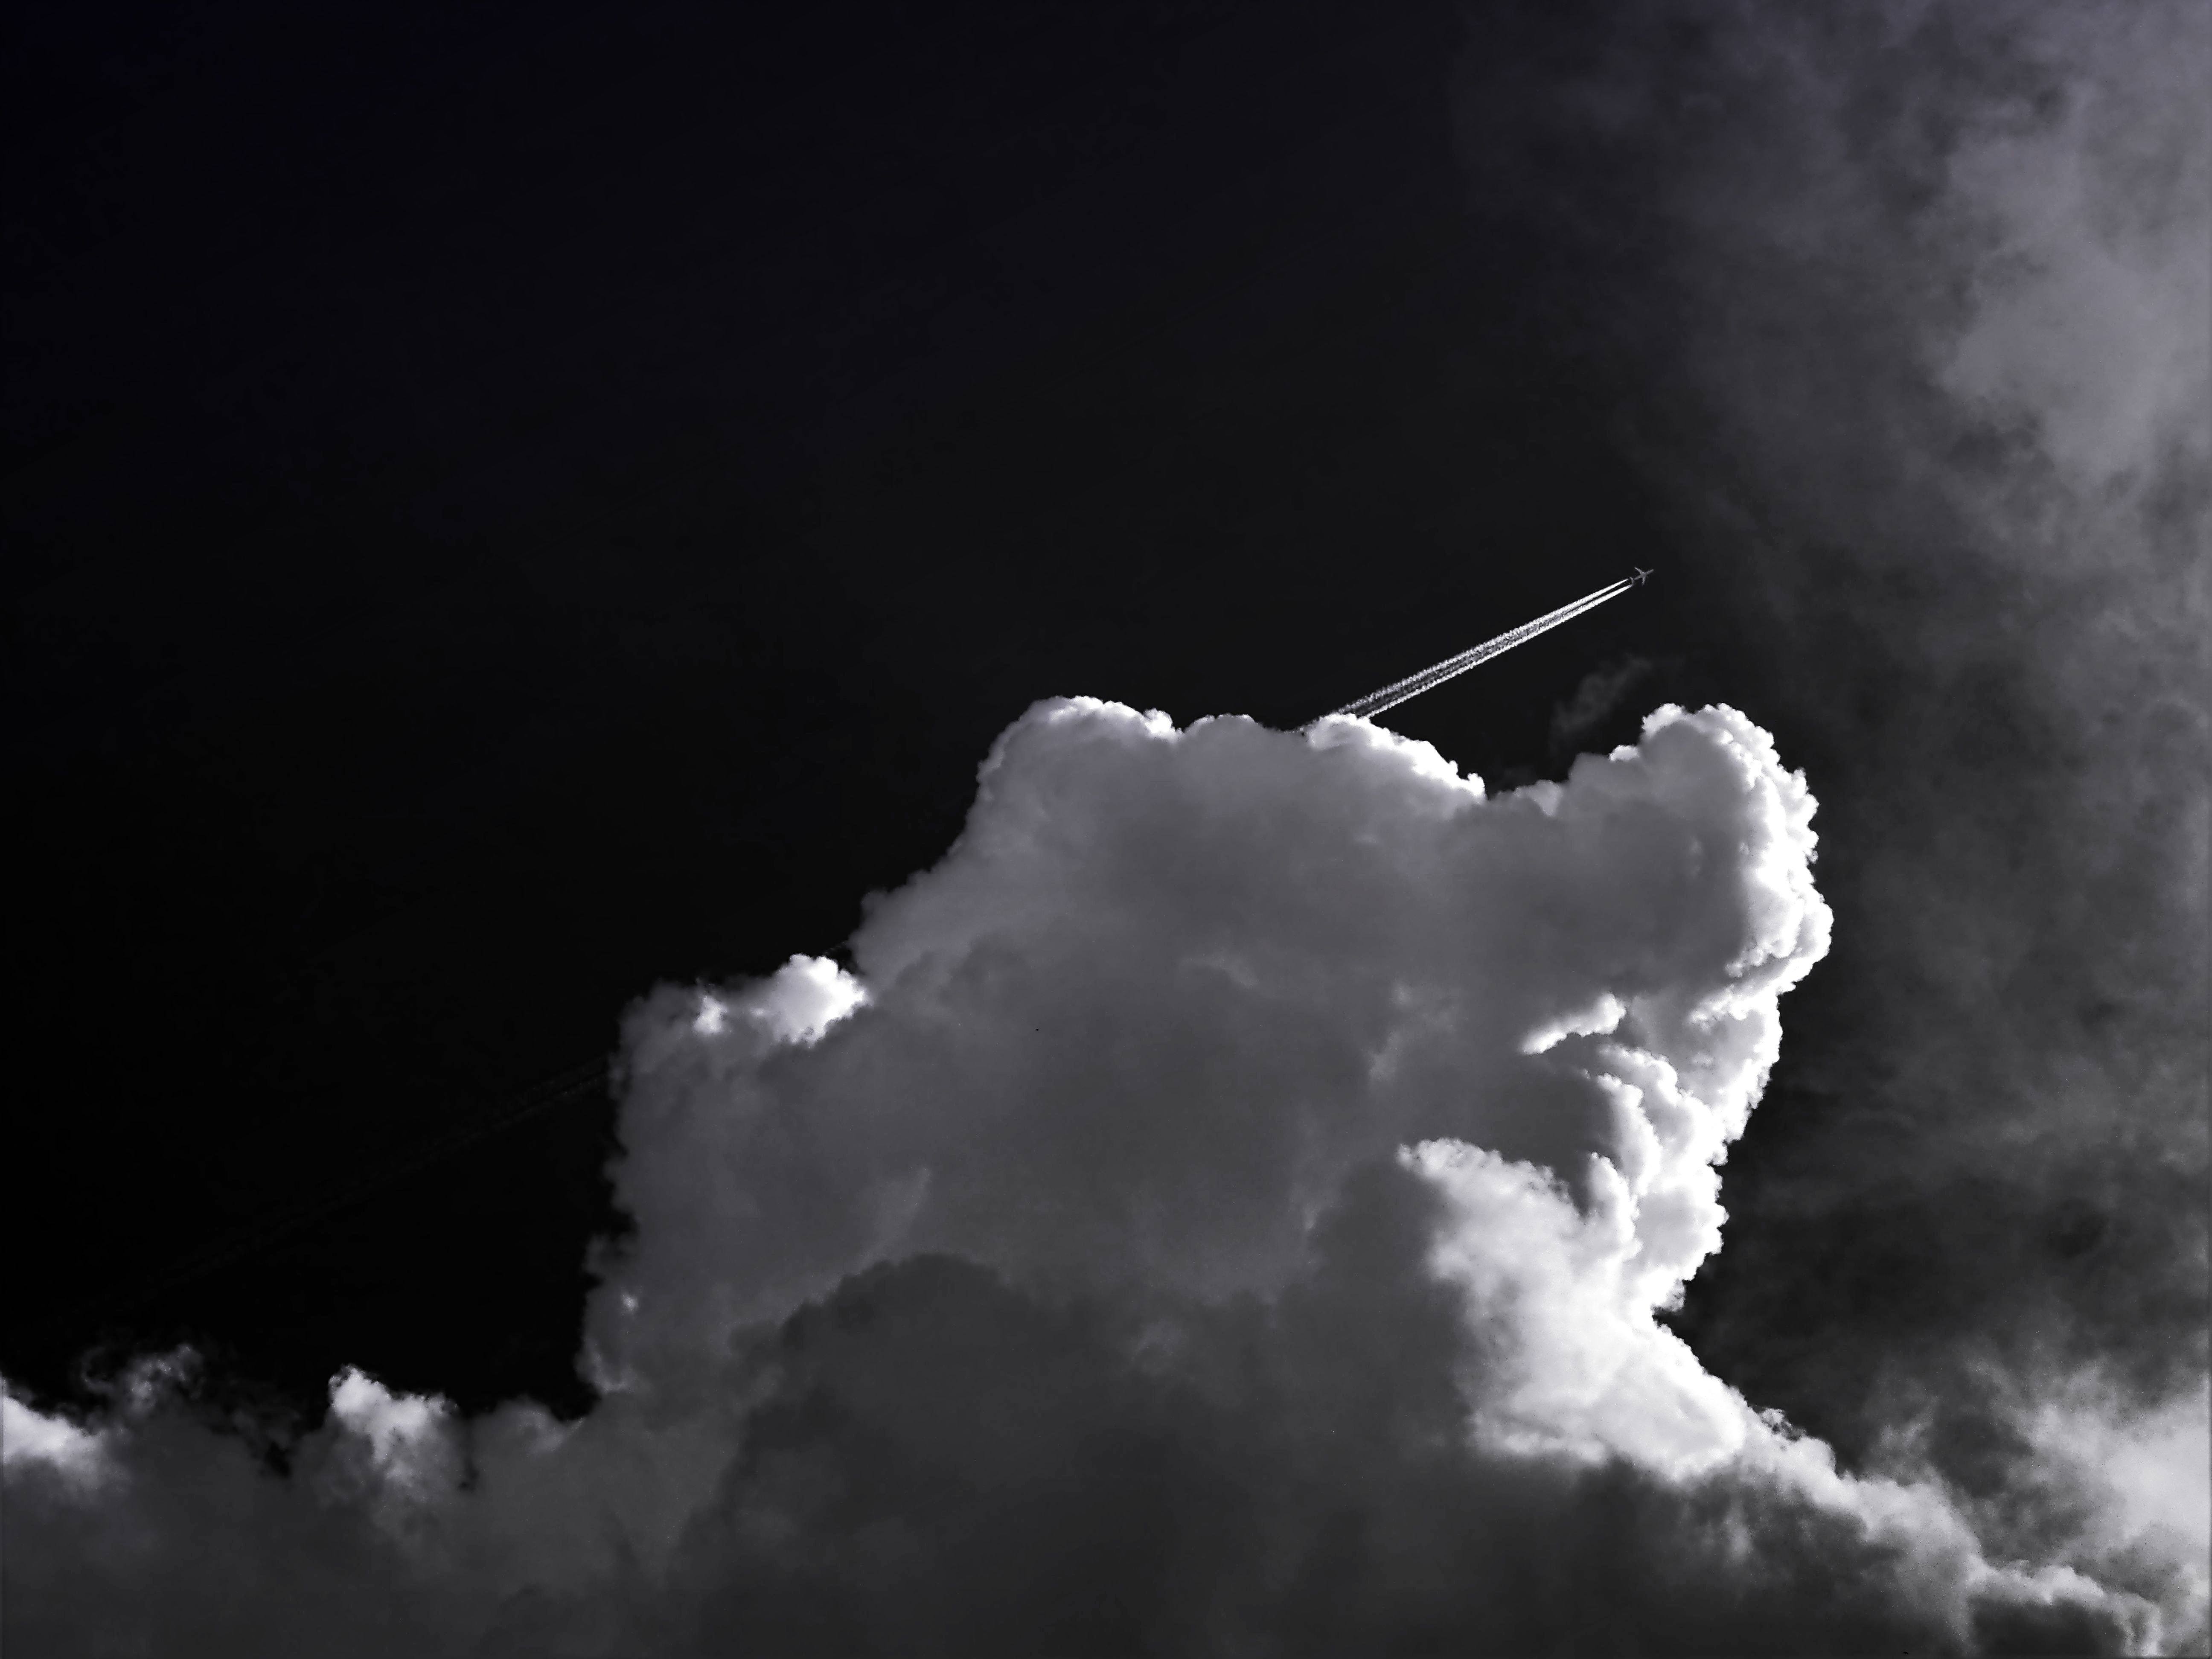
sky, cloud, black and white, atmosphere, monochrome photography, cumulus, meteorological phenomenon, space, monochrome, photography, geological phenomenon, smoke